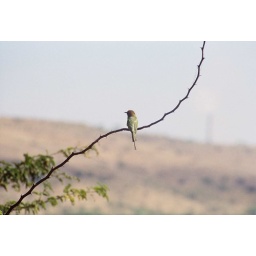
Lonely bird on a lonely twig against a lonely sky